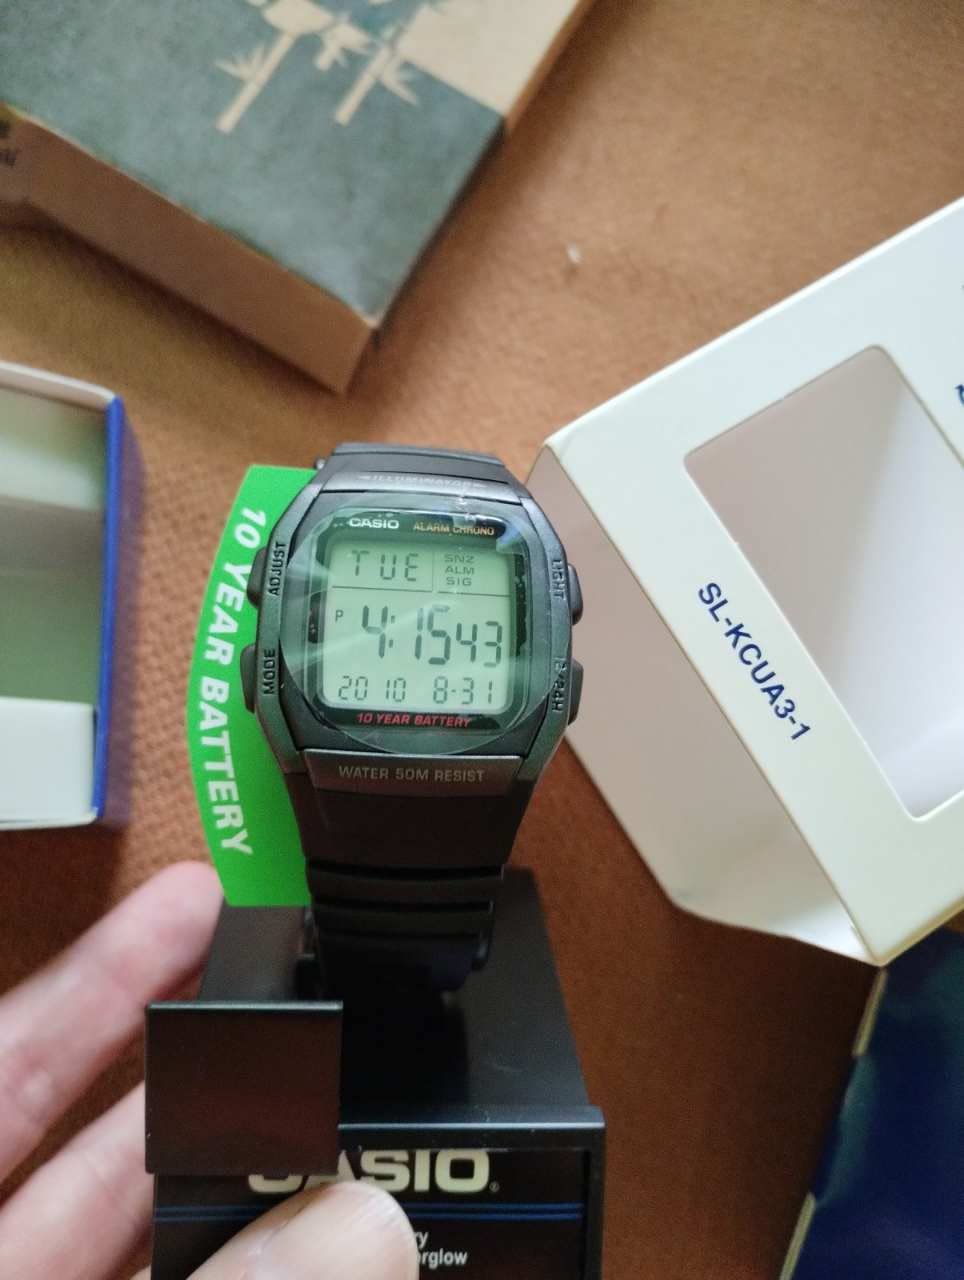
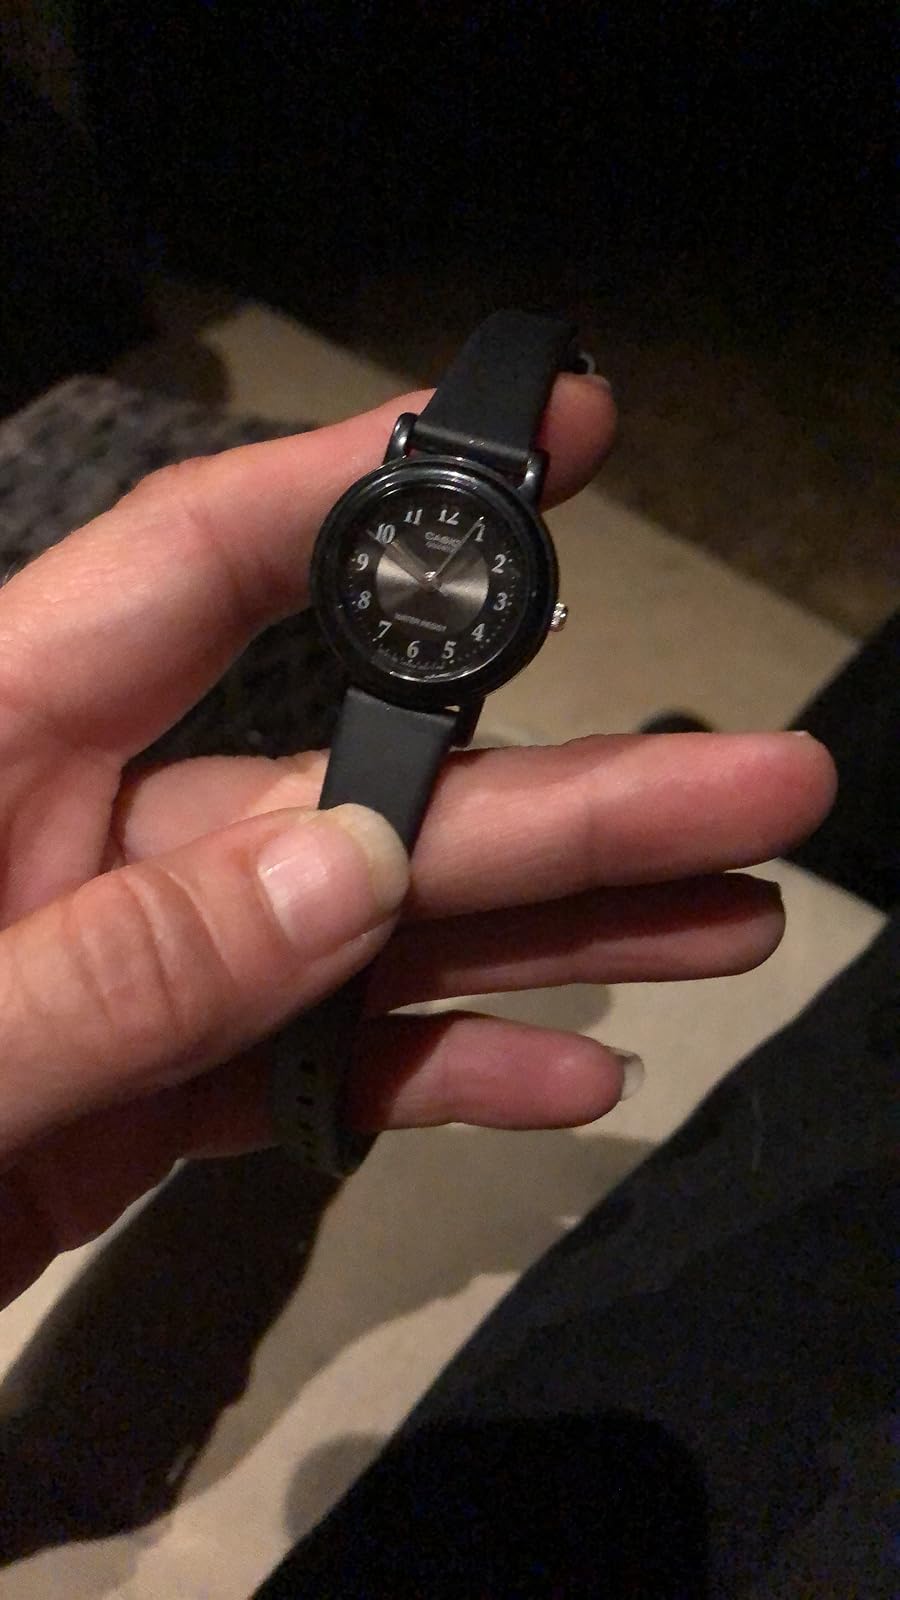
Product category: accessories_watch
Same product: no